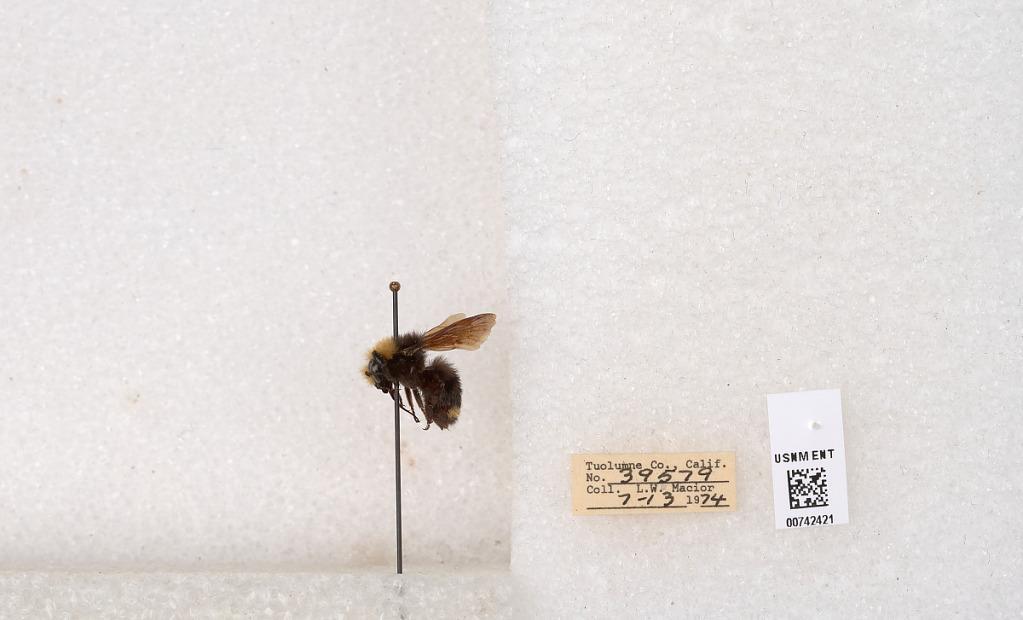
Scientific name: Bombus (Pyrobombus) vosnesenskii Radoszkowski
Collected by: L. Macior
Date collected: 1974-7-13
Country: United States
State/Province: California
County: Tuolumne
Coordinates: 37.9712, -120.228